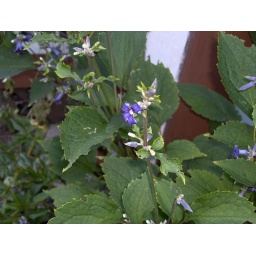
Pretty blue flower in the Cottage Garden